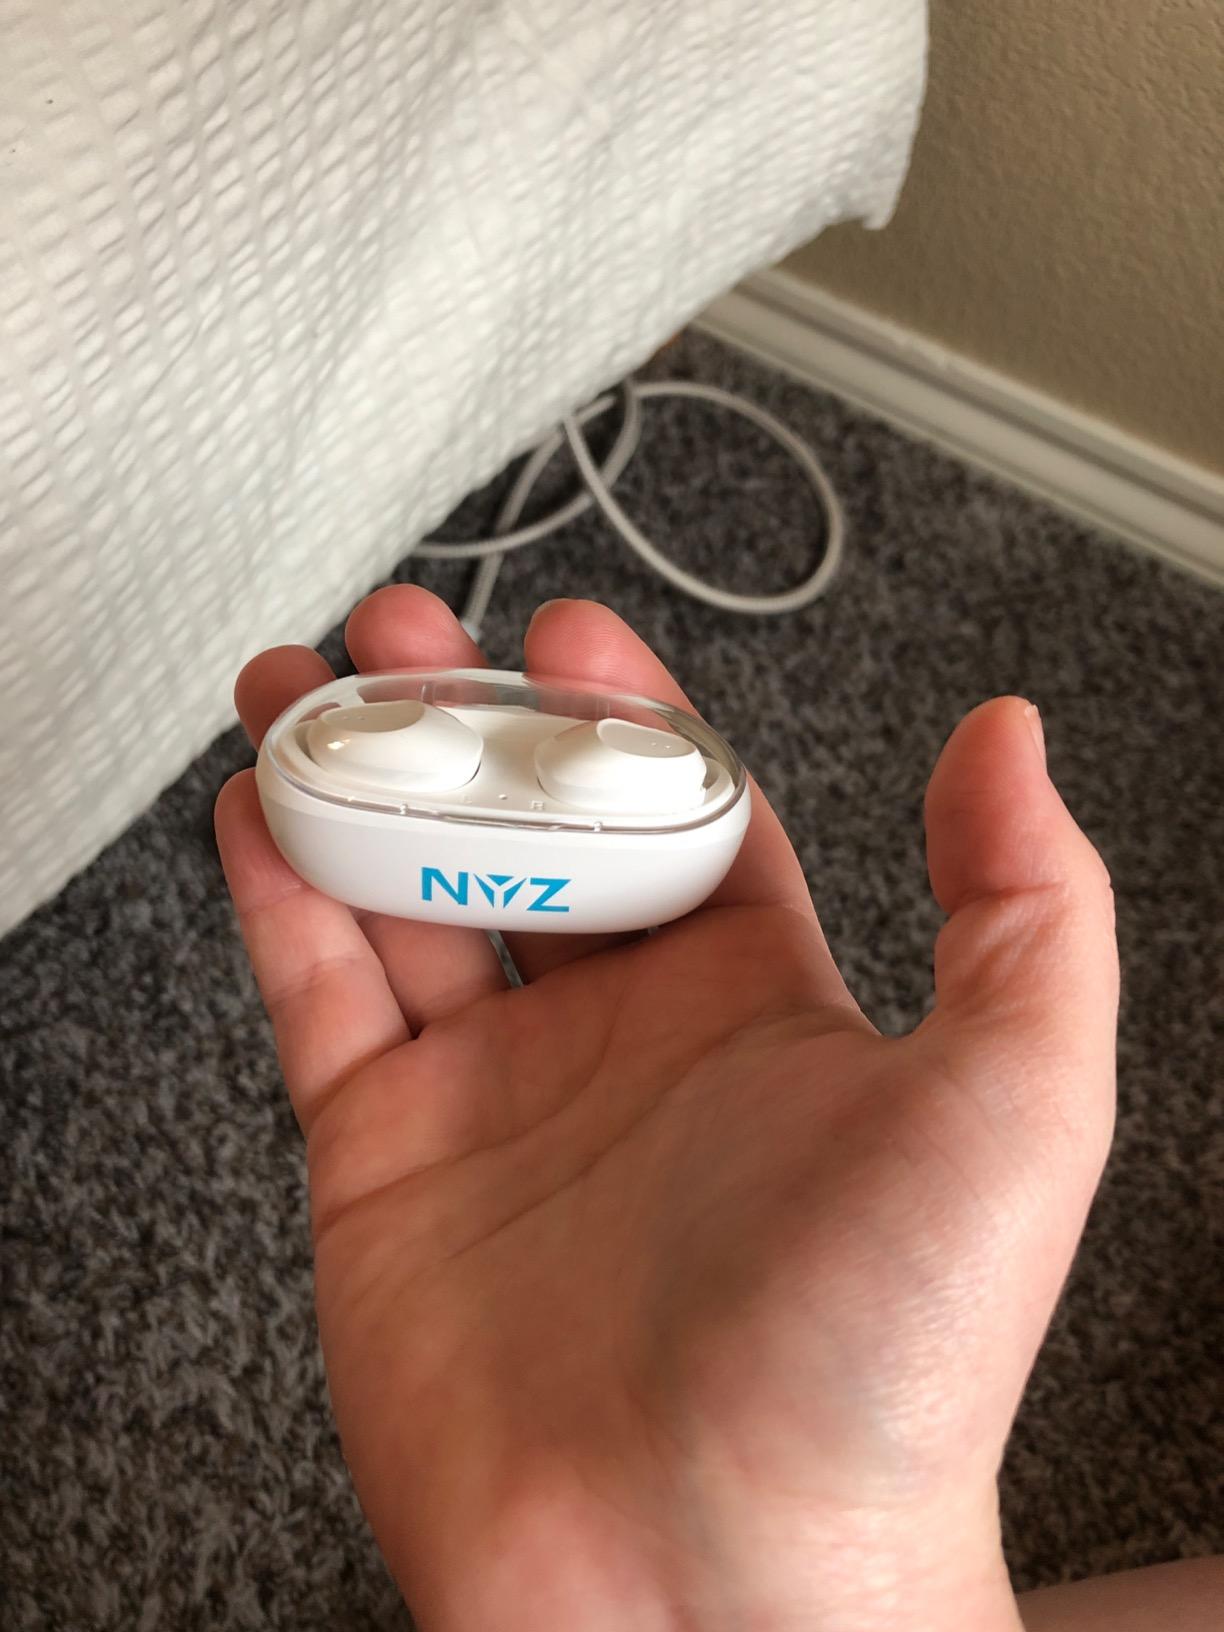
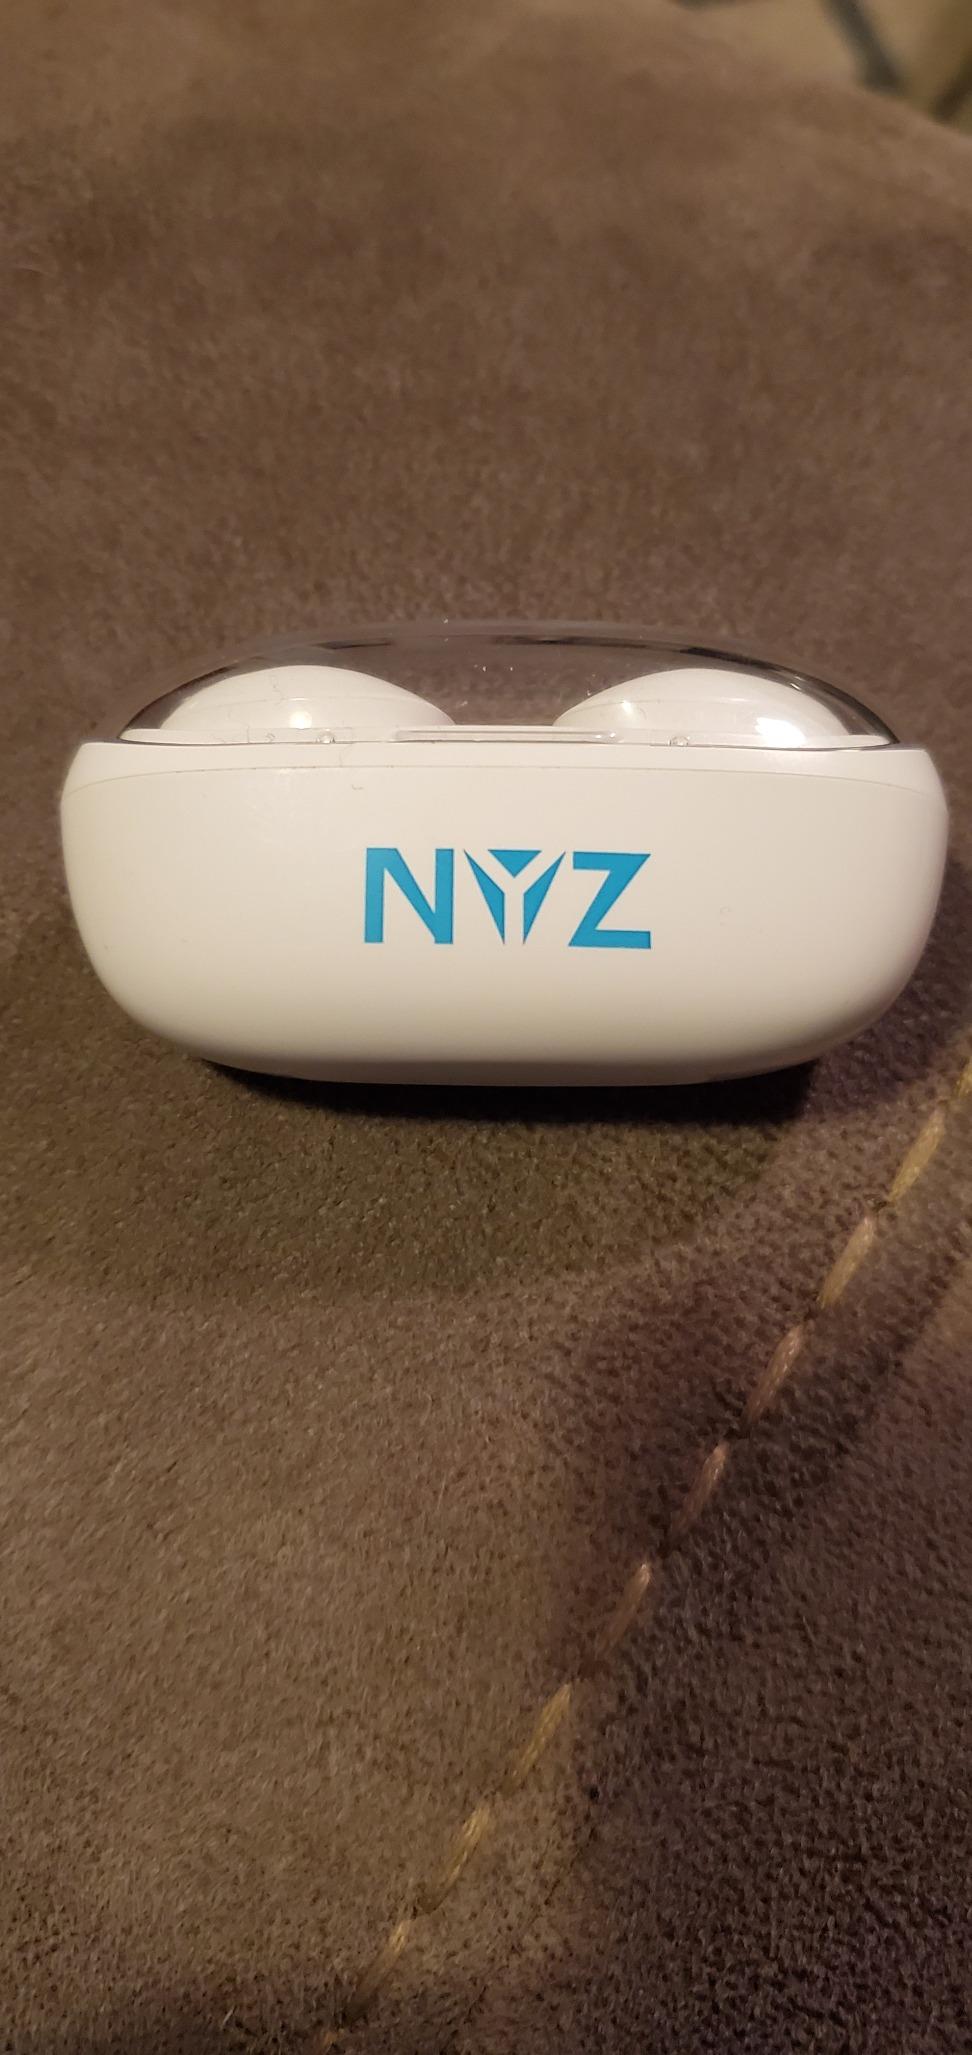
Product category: earbuds
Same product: yes